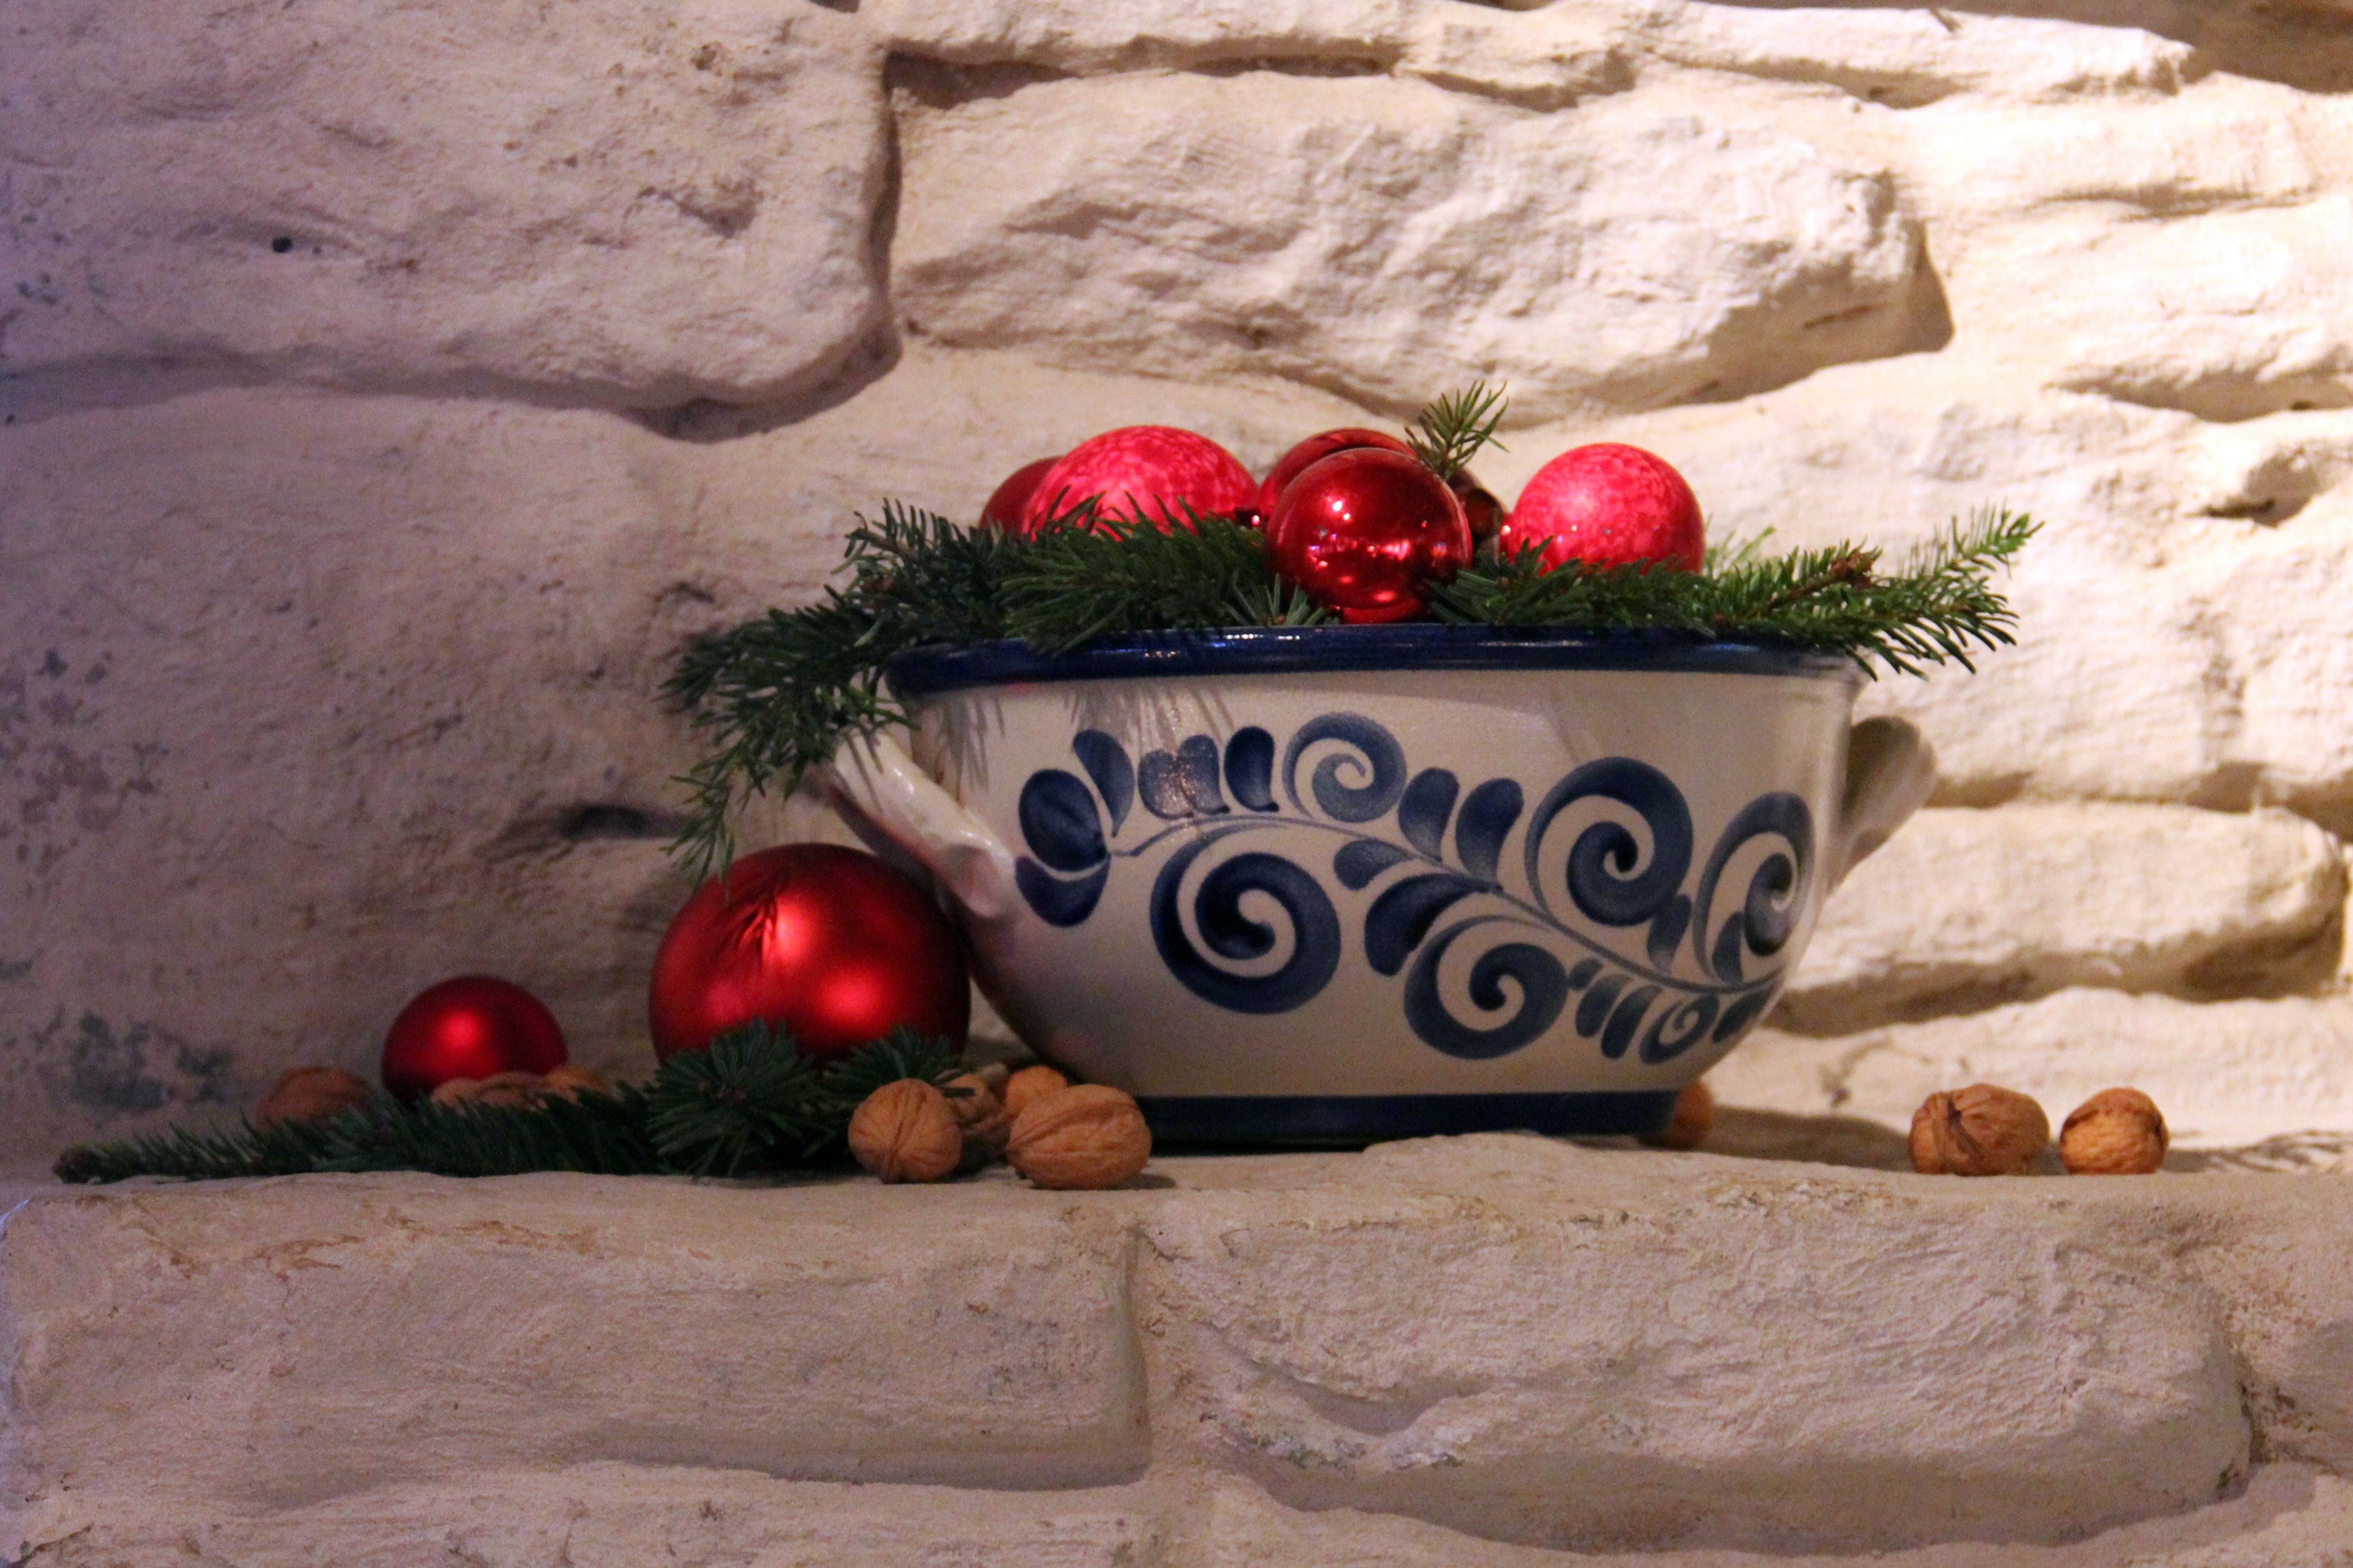
flower, wall, bowl, red, christmas, still life, deco, christmas decoration, balls